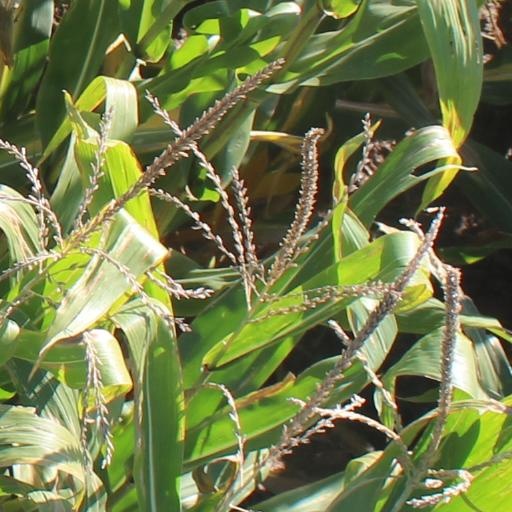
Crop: maize; corn